Panamax

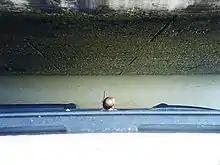
An officer monitors the clearance of the cruise ship MS "Ryndam" as she traverses the lock.

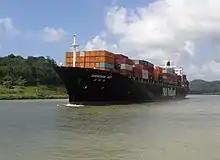
Panamax container ship

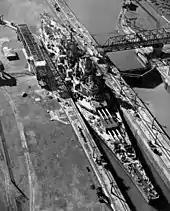
, one of the s, makes a very tight fit as she passes through the Miraflores Locks of the Panama Canal in October 1945.

Panamax is determined principally by the dimensions of the canal's original lock chambers, each of which is wide, long, and deep. The usable length of each lock chamber is . The available water depth in the lock chambers varies, but the shallowest depth is at the south sill of the Pedro Miguel Locks and is at a Miraflores Lake level of . The clearances under the Bridge of the Americas at Balboa, the Centennial Bridge near the Culebra Cut, and the Atlantic Bridge in Colon, are the three limiting factors on a vessel's overall height for both Panamax and Neopanamax ships; the exact figure depends on the water level.